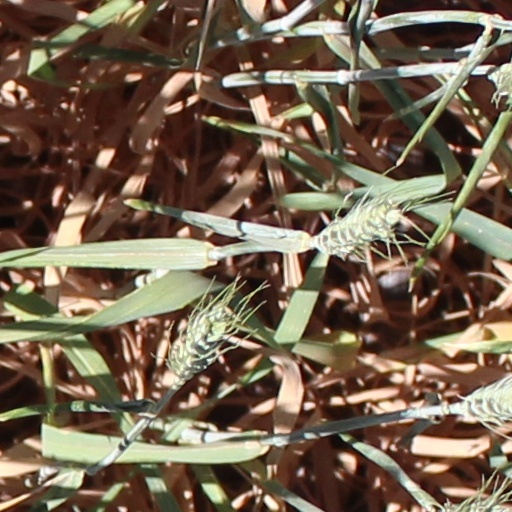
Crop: wheat